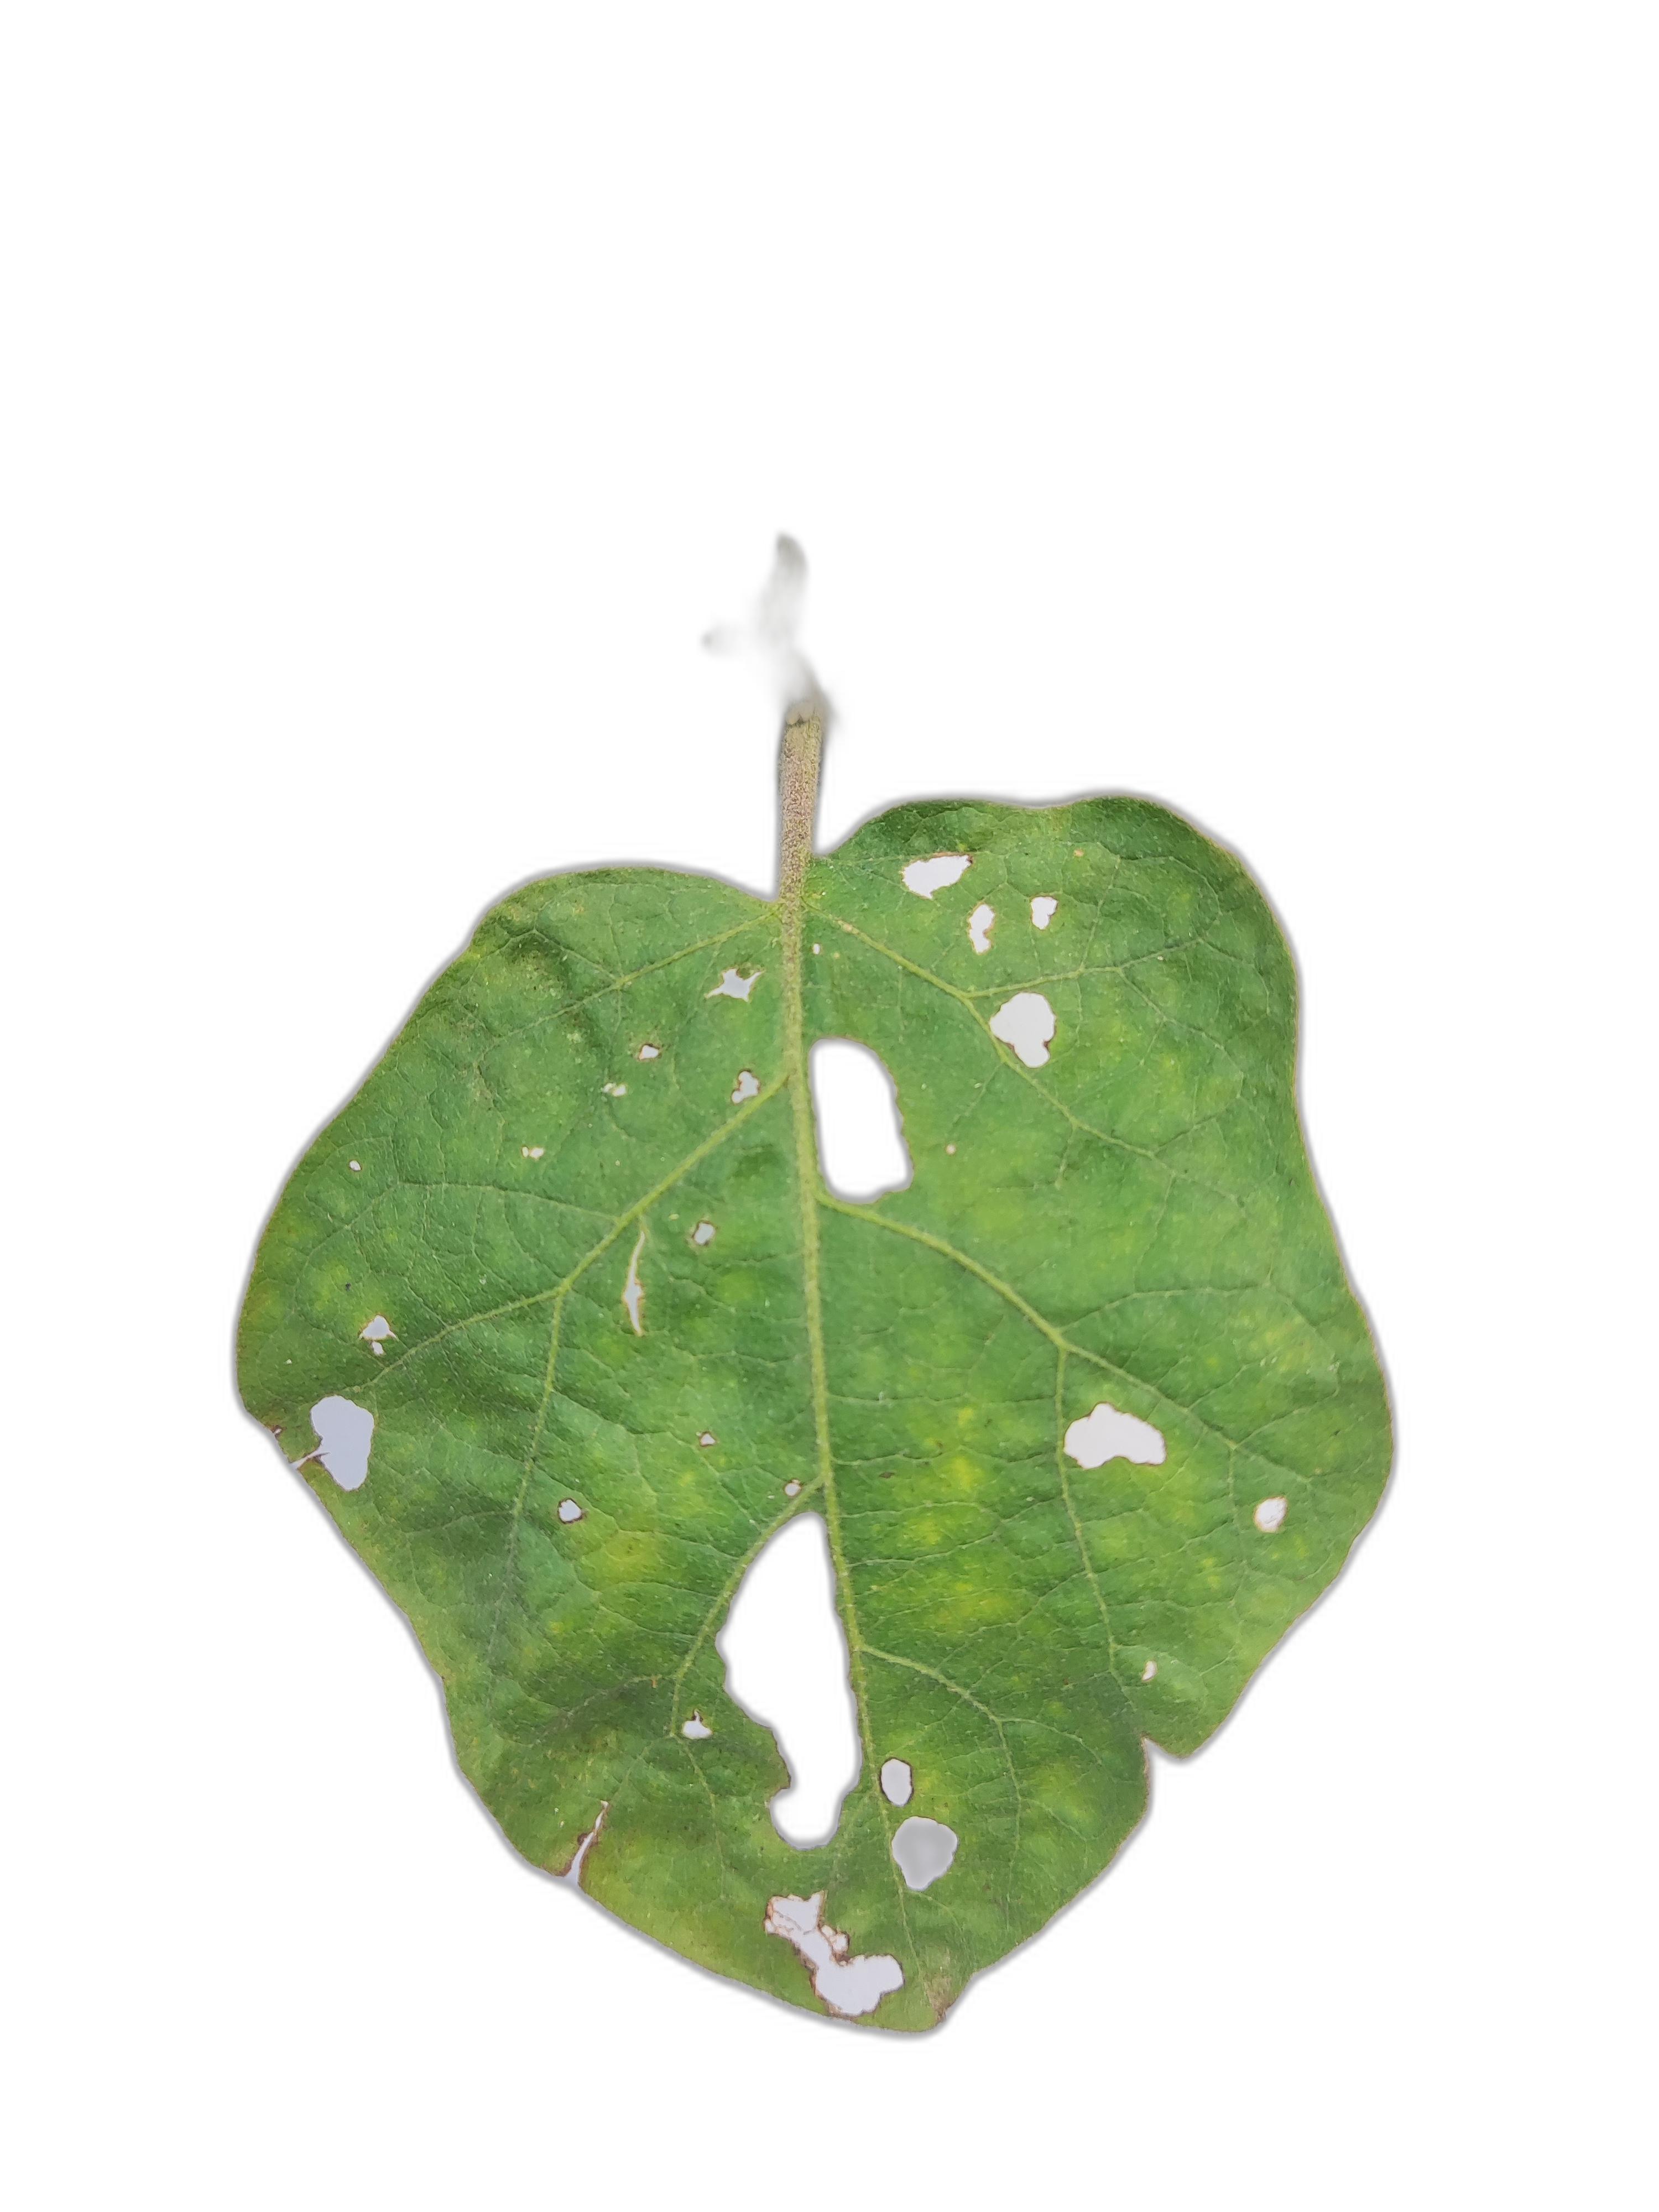
Label: Insect Pest Disease